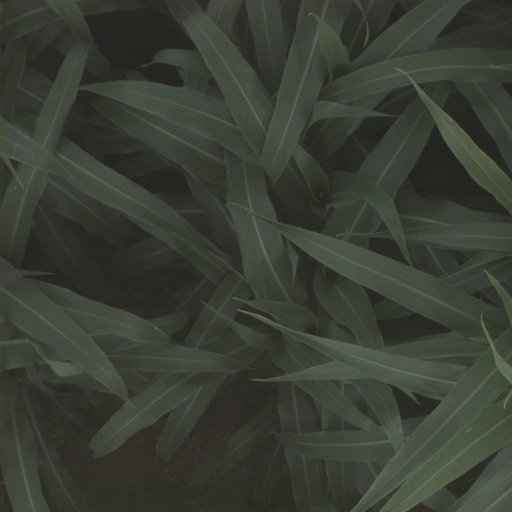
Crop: sorghum